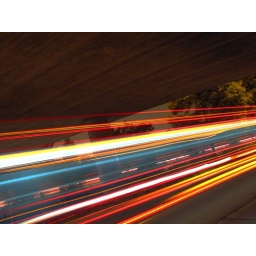
mountain blvd. under highway 580 - eastmont neighborhood of oakland, california